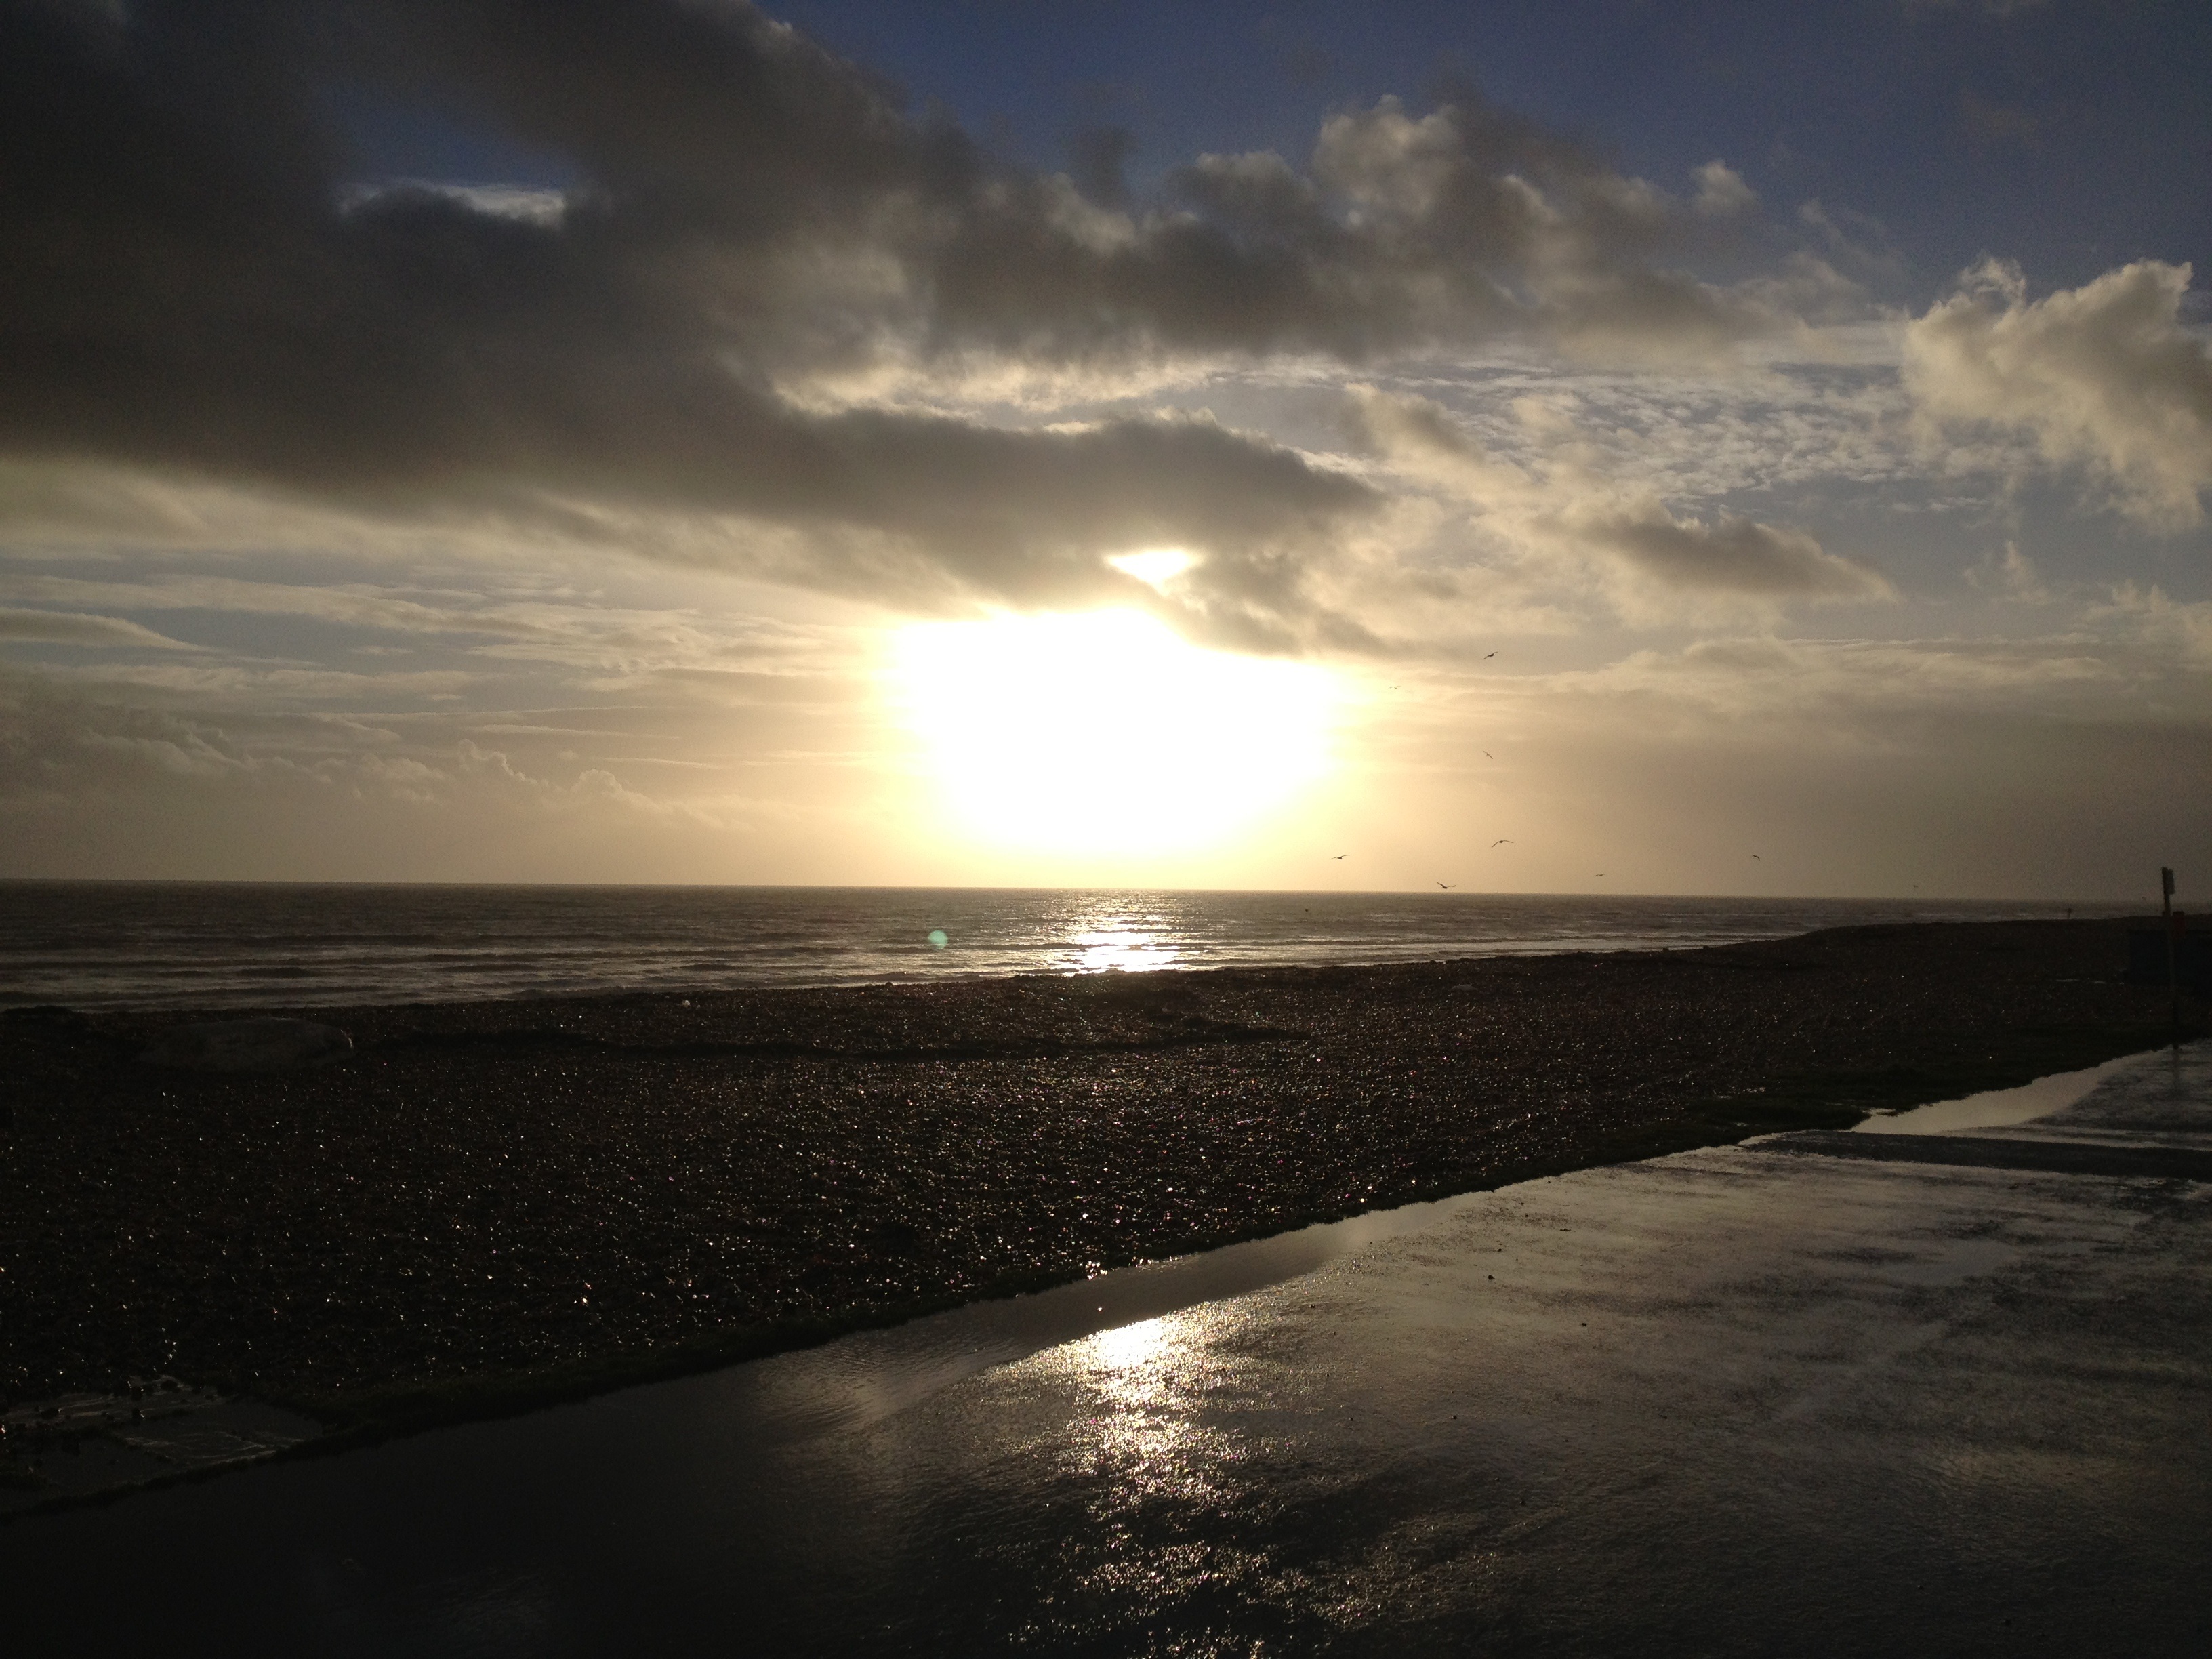
beach, sea, coast, sand, ocean, horizon, light, cloud, sky, sun, sunrise, sunset, sunlight, morning, shore, wave, dawn, dusk, evening, reflection, bay, body of water, worthing, afterglow, wind wave